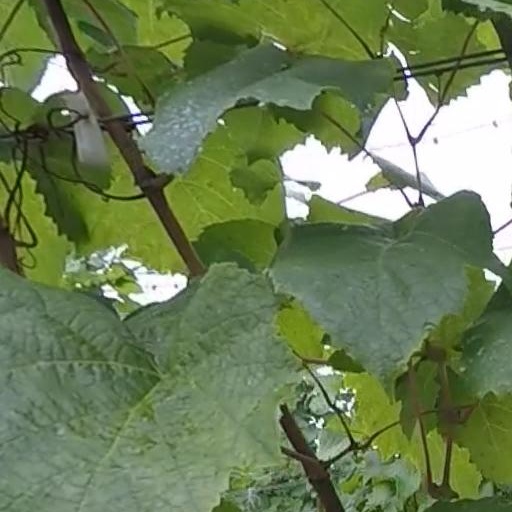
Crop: grape